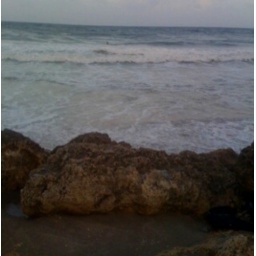
The beach near my house